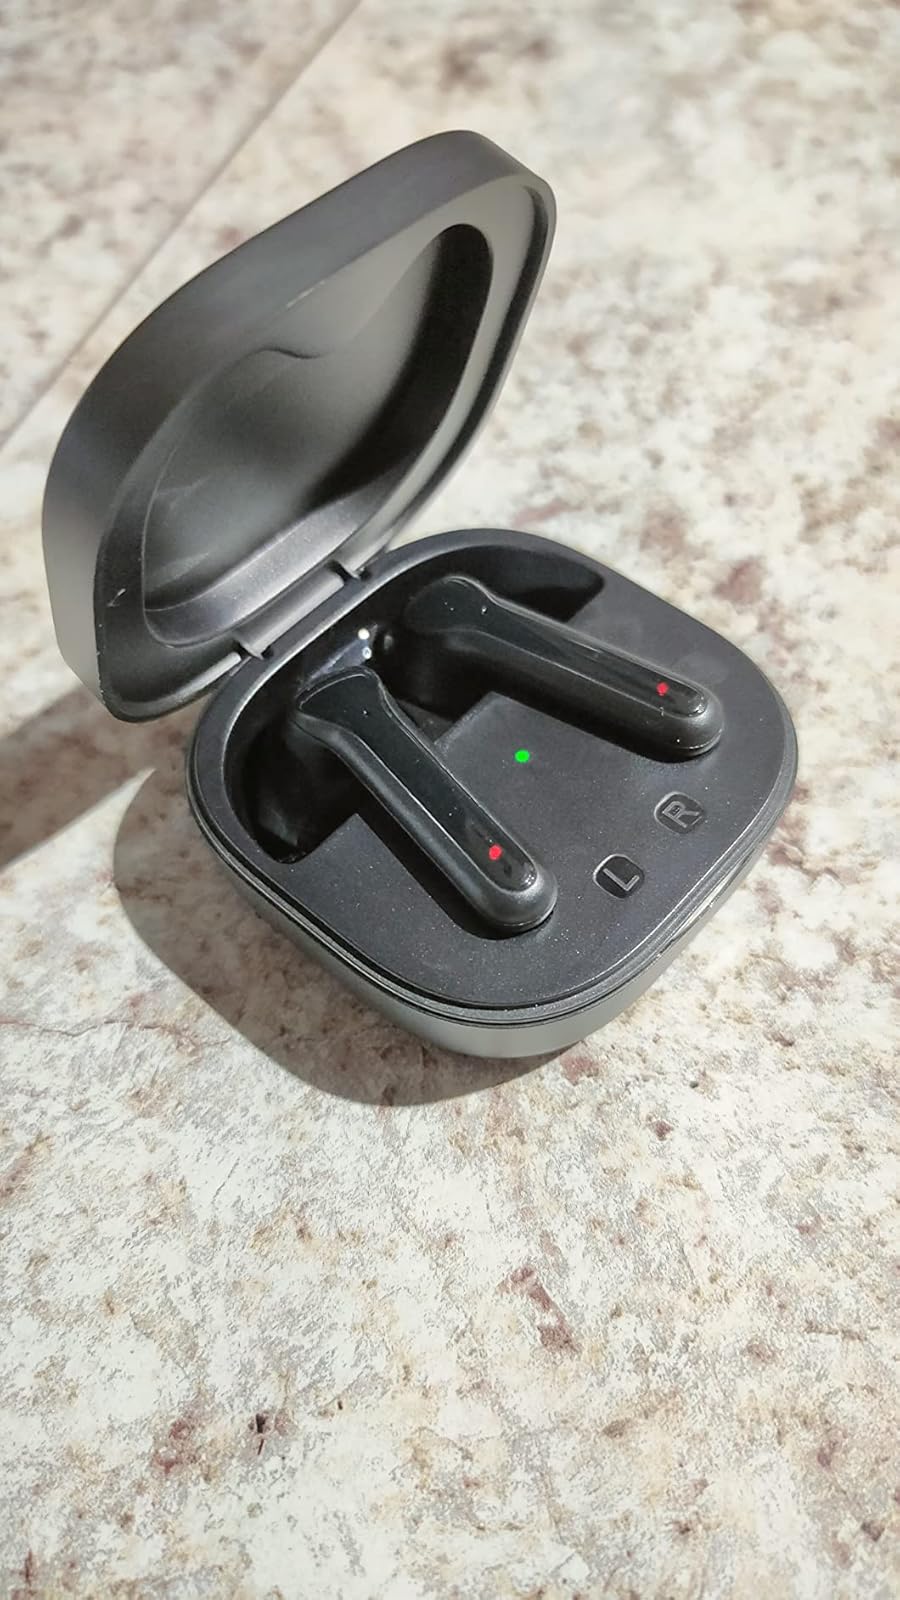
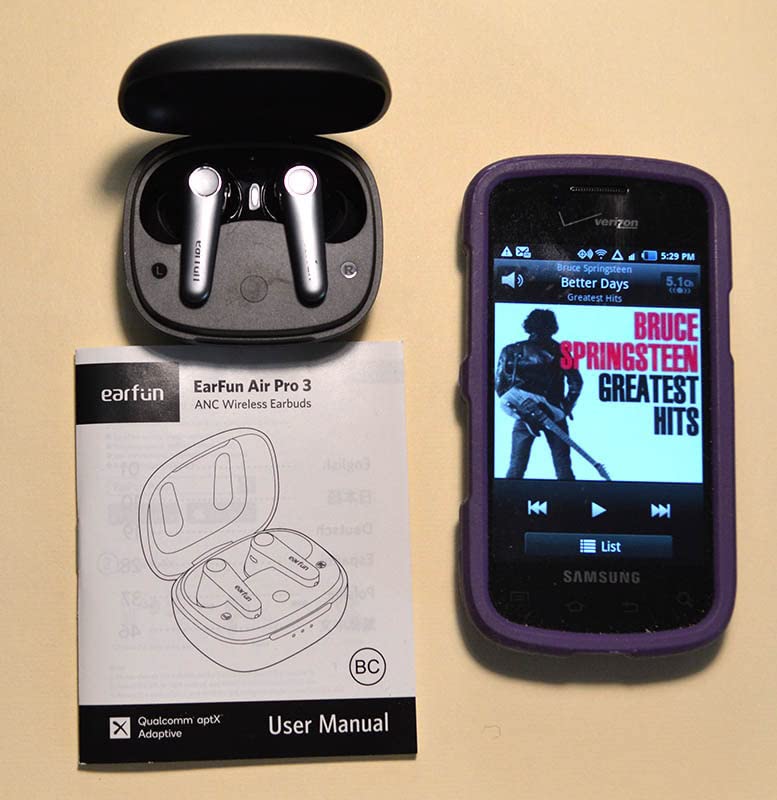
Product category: earbuds
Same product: no